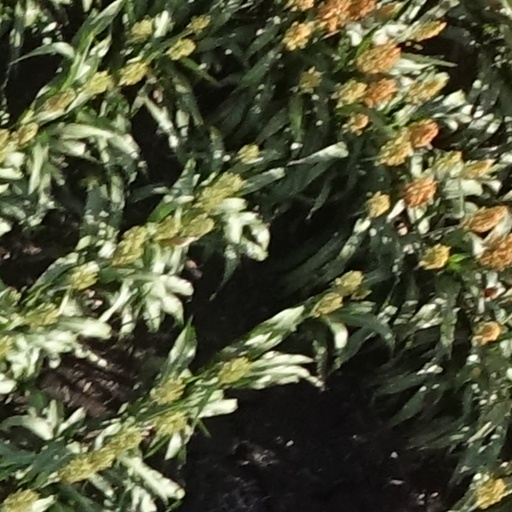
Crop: sorghum